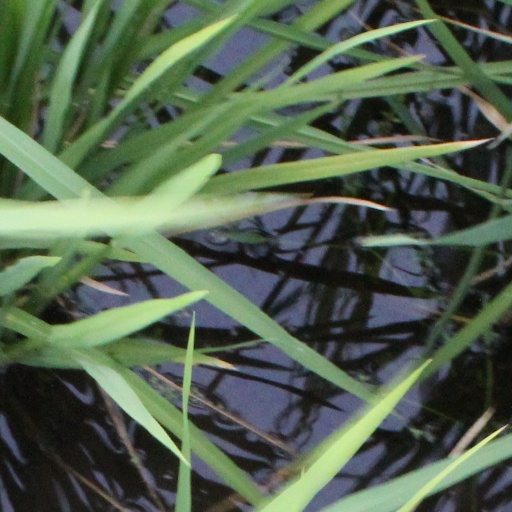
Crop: rice